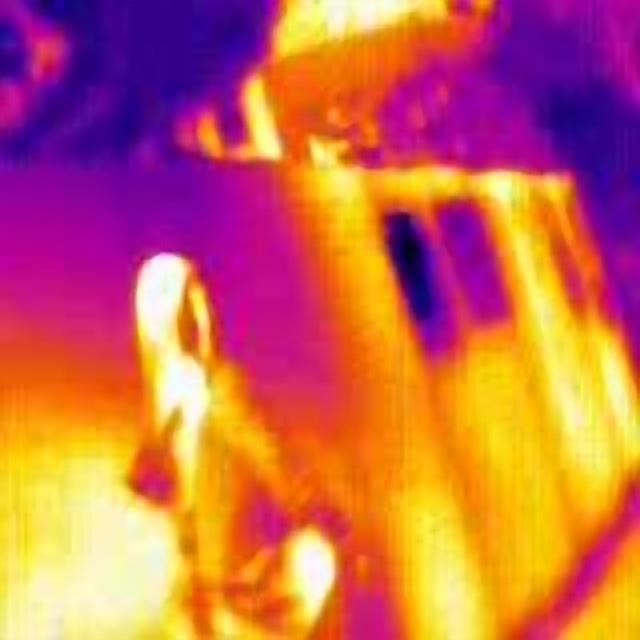
Detected objects:
label: person